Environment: real
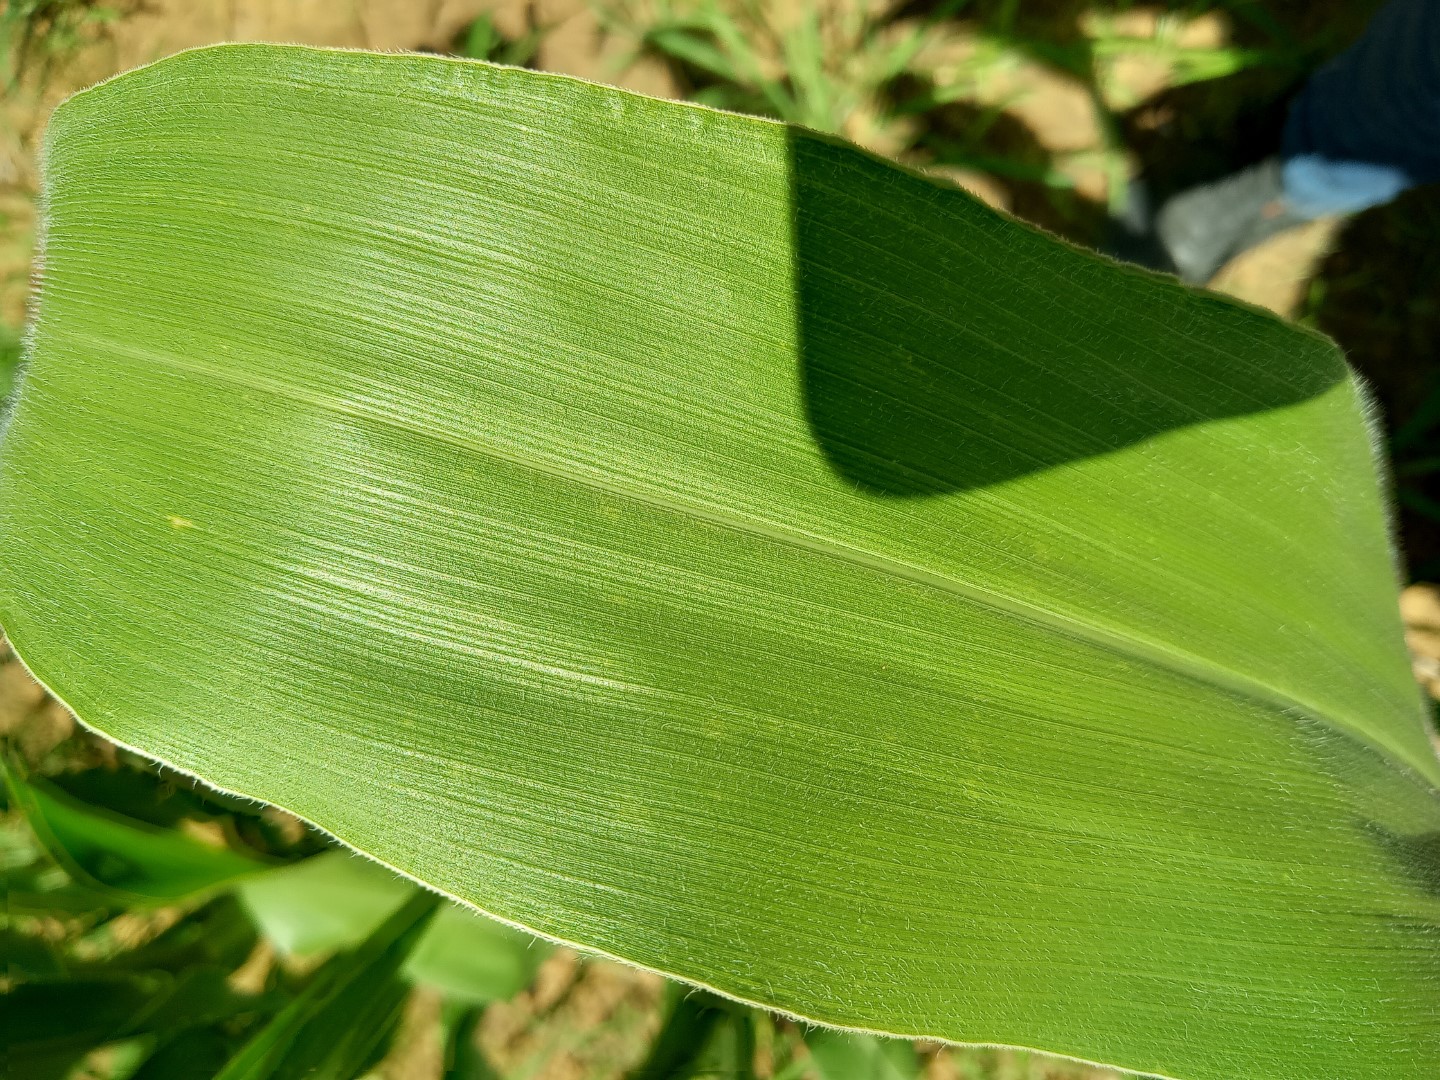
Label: healthy